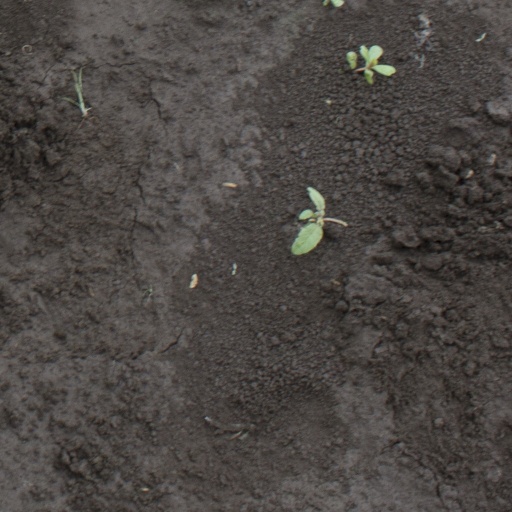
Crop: soybean